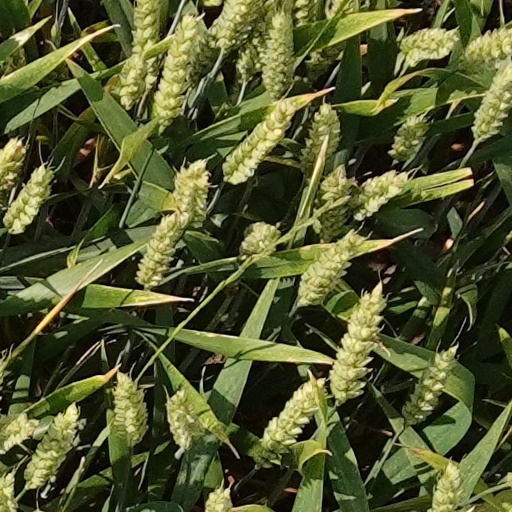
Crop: wheat